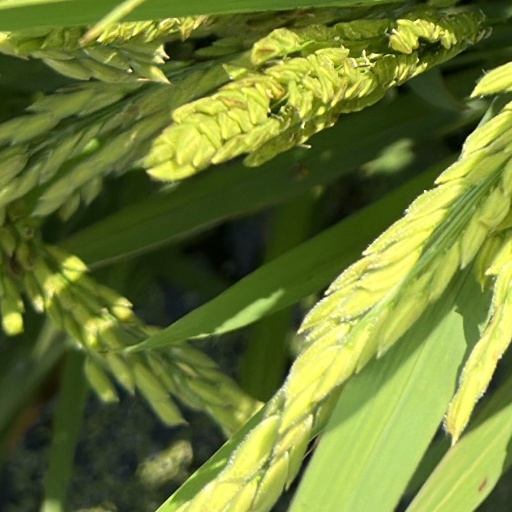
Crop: rice